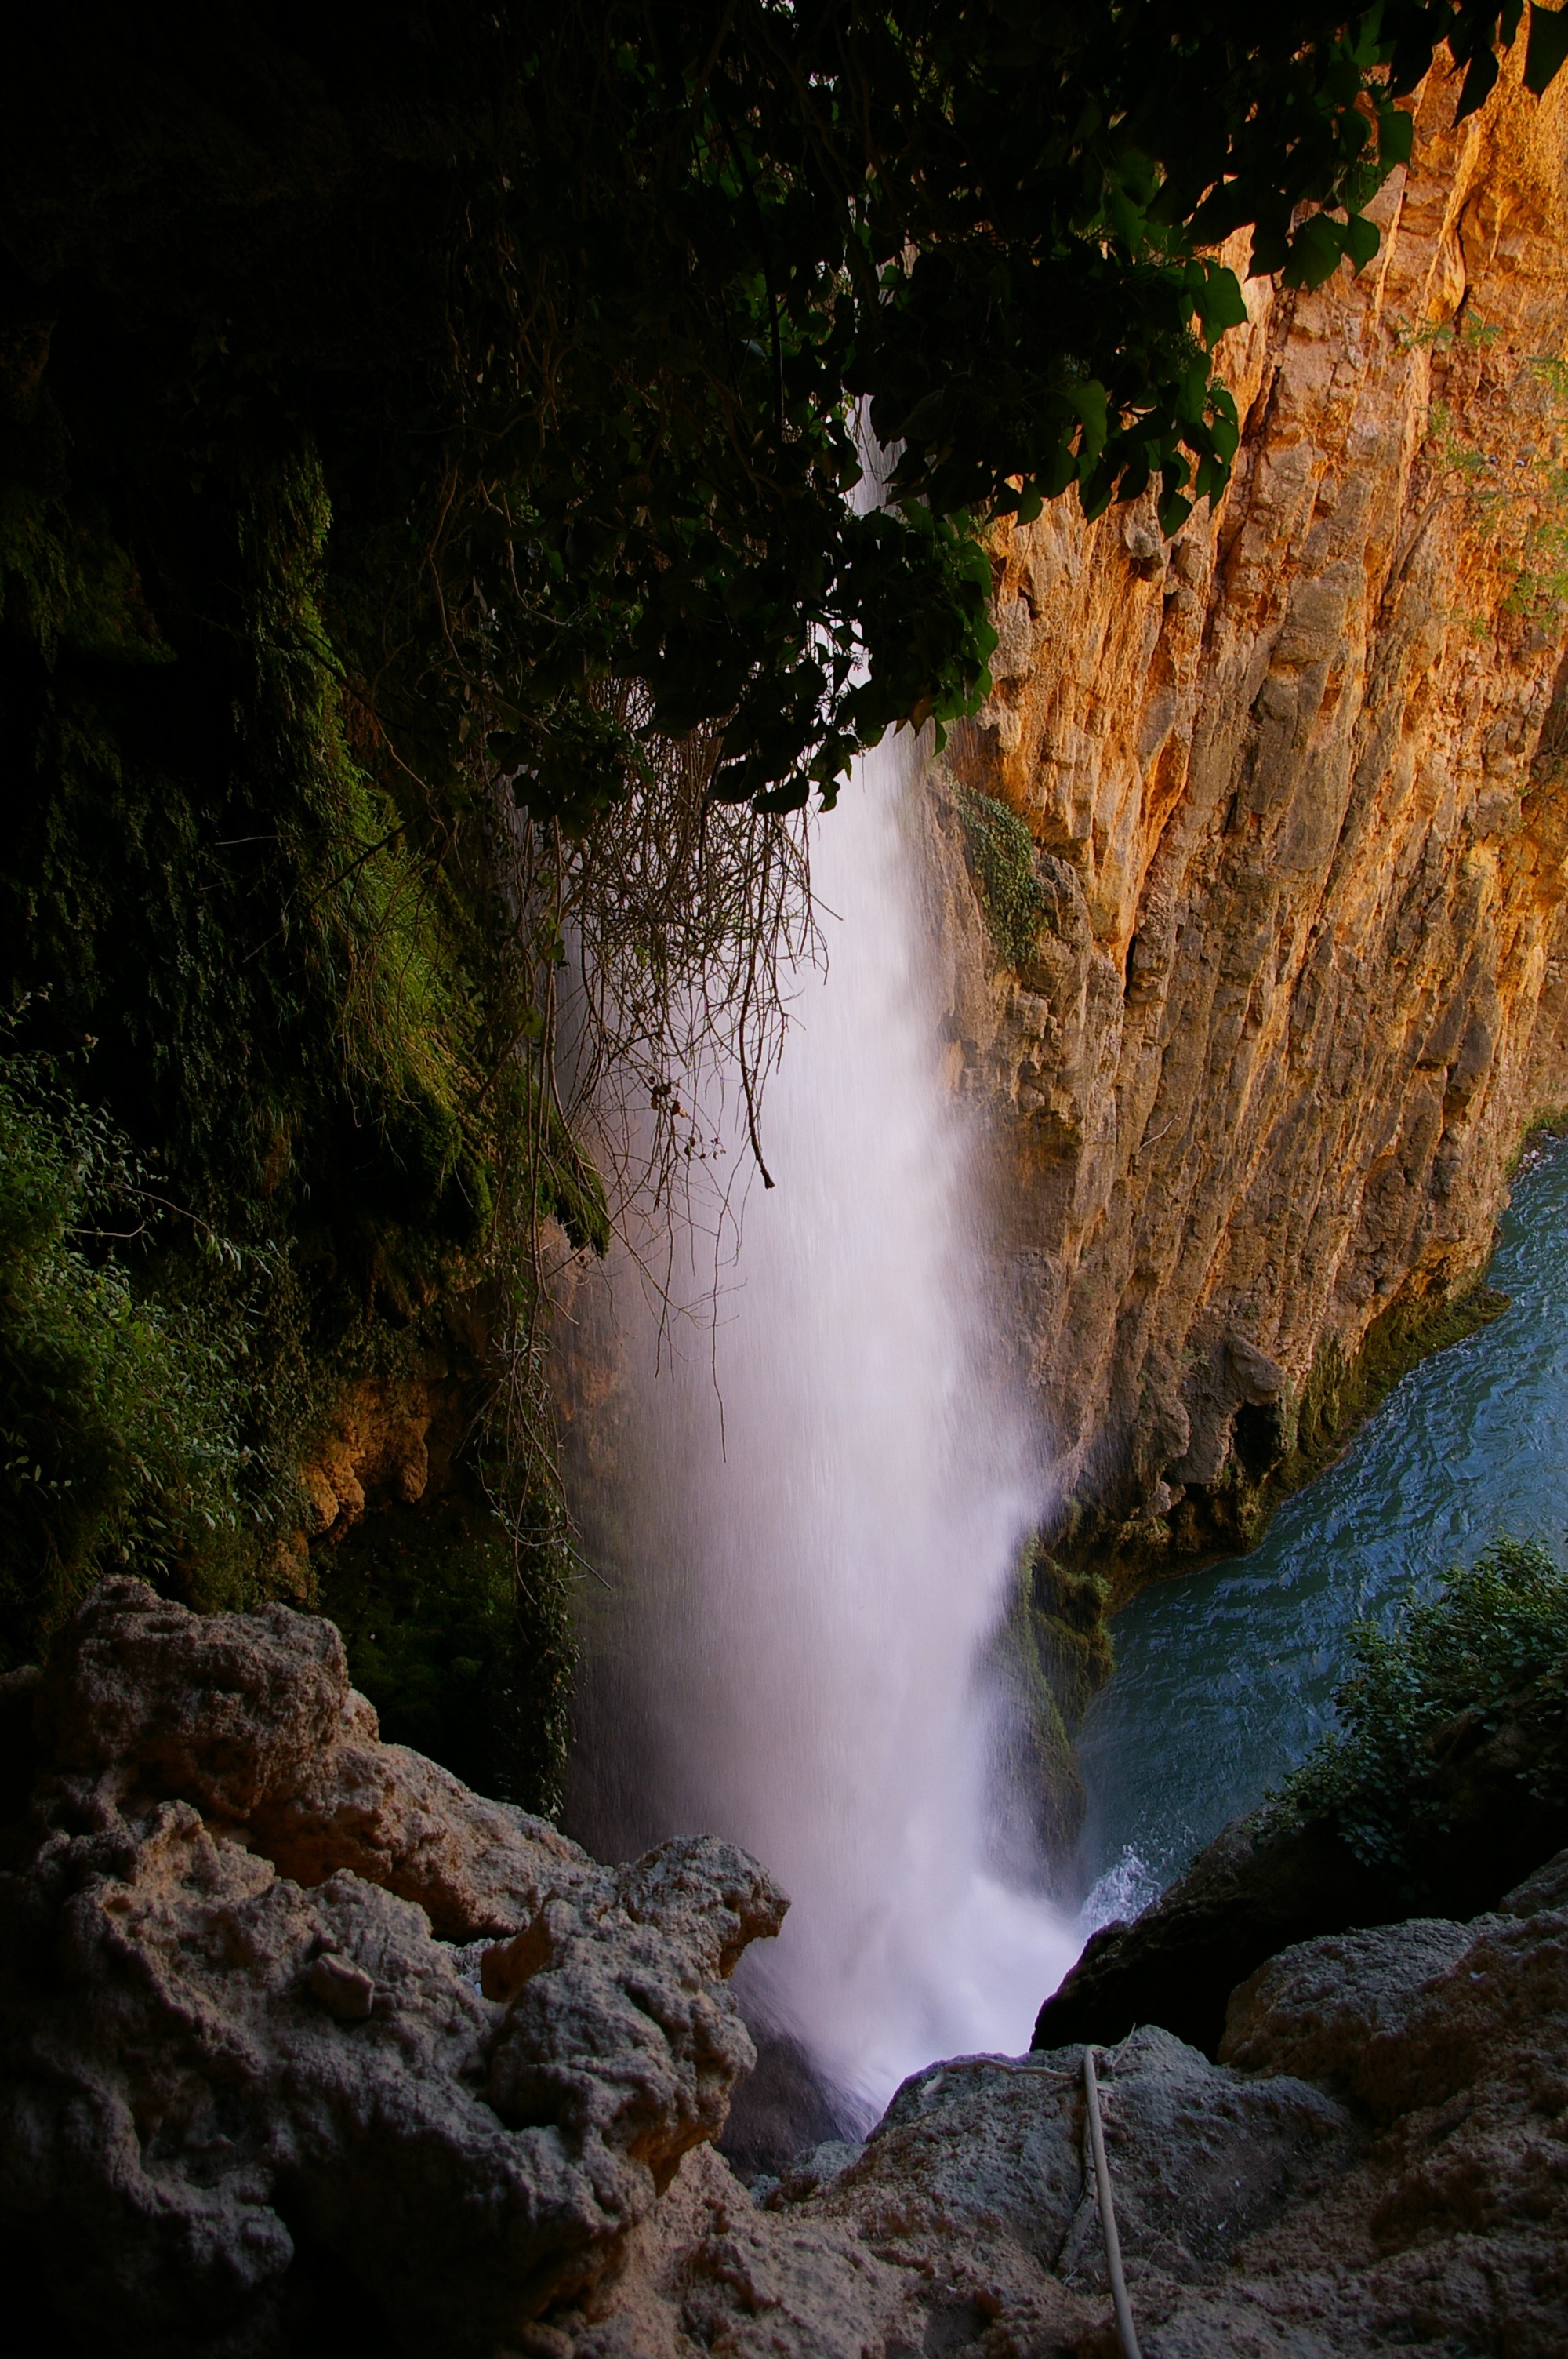
landscape, tree, water, nature, forest, rock, waterfall, wilderness, leaf, fall, river, stream, reflection, autumn, rapid, body of water, water feature, cataract, landform, stone monastery